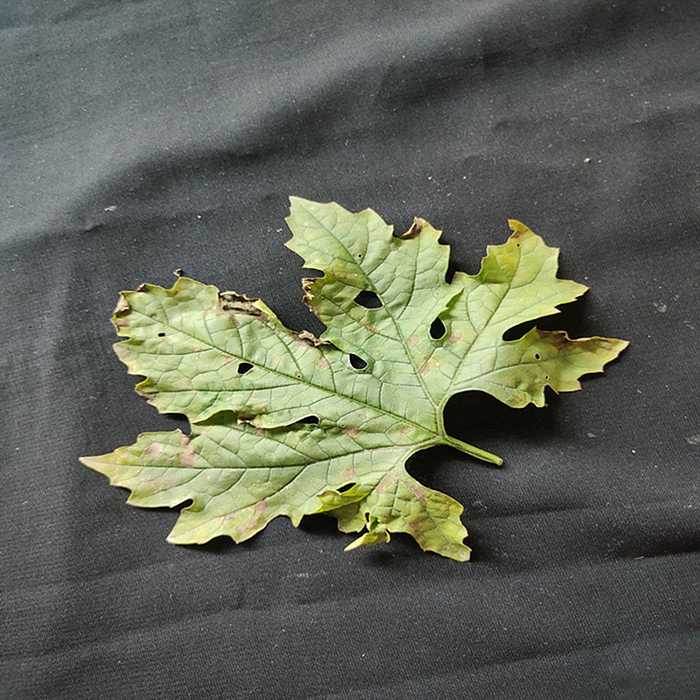
Plant: Bitter Gourd
Label: Downey mildew